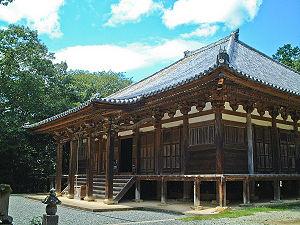
Chōkō-ji est un temple bouddhiste situé à Yashiro, préfecture de Hyōgo au Japon.